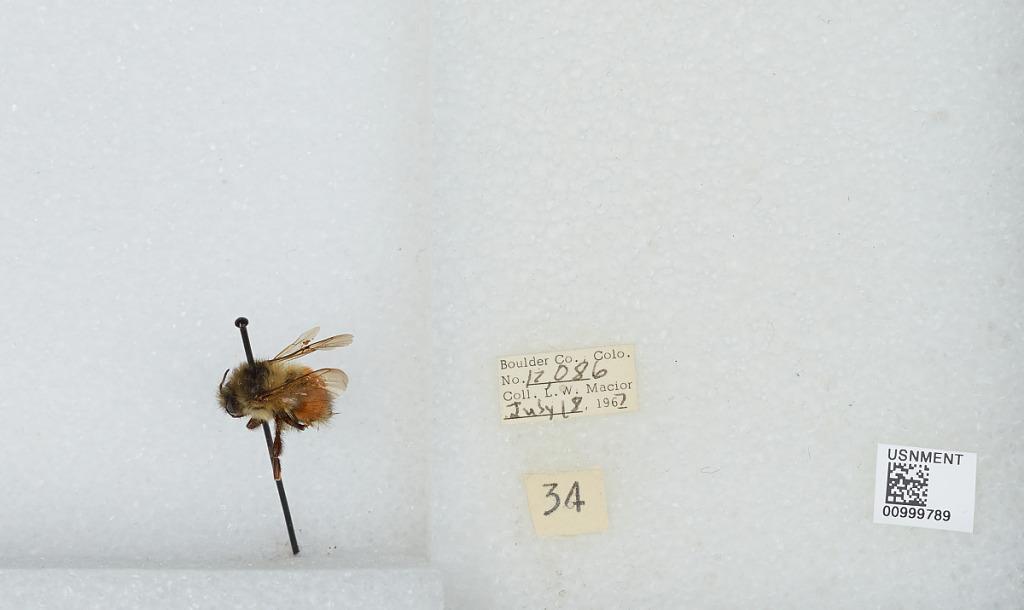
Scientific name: Bombus (Pyrobombus) melanopygus Nylander
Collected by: L. Macior
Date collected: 1967-7-18
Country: United States
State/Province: Colorado
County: Boulder
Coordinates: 40.015, -105.27